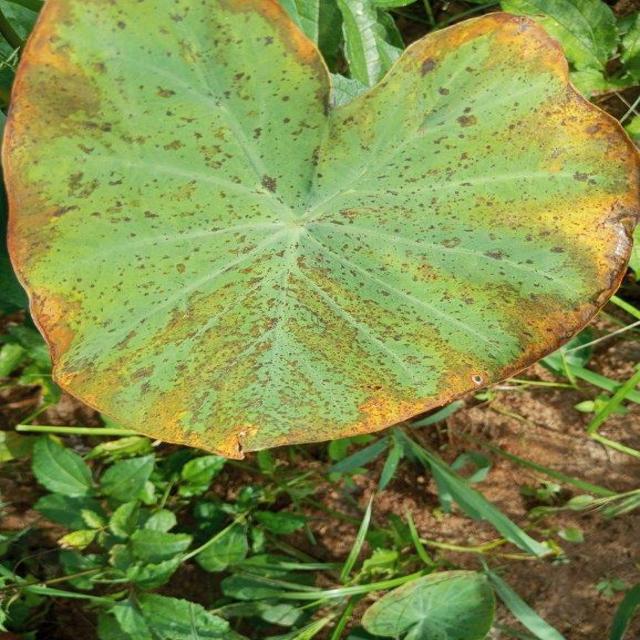
Label: Mid_Blight